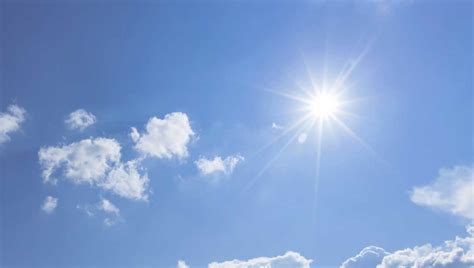
Weather: sun or clear